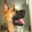
Label: dog